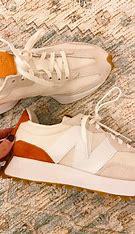
Brand: New
Model: Balance New Balance 327